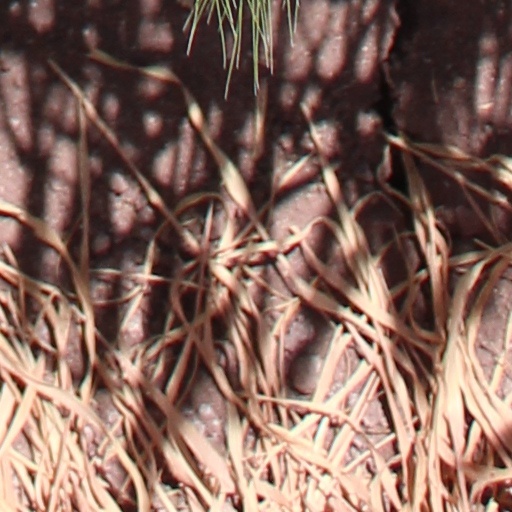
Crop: wheat